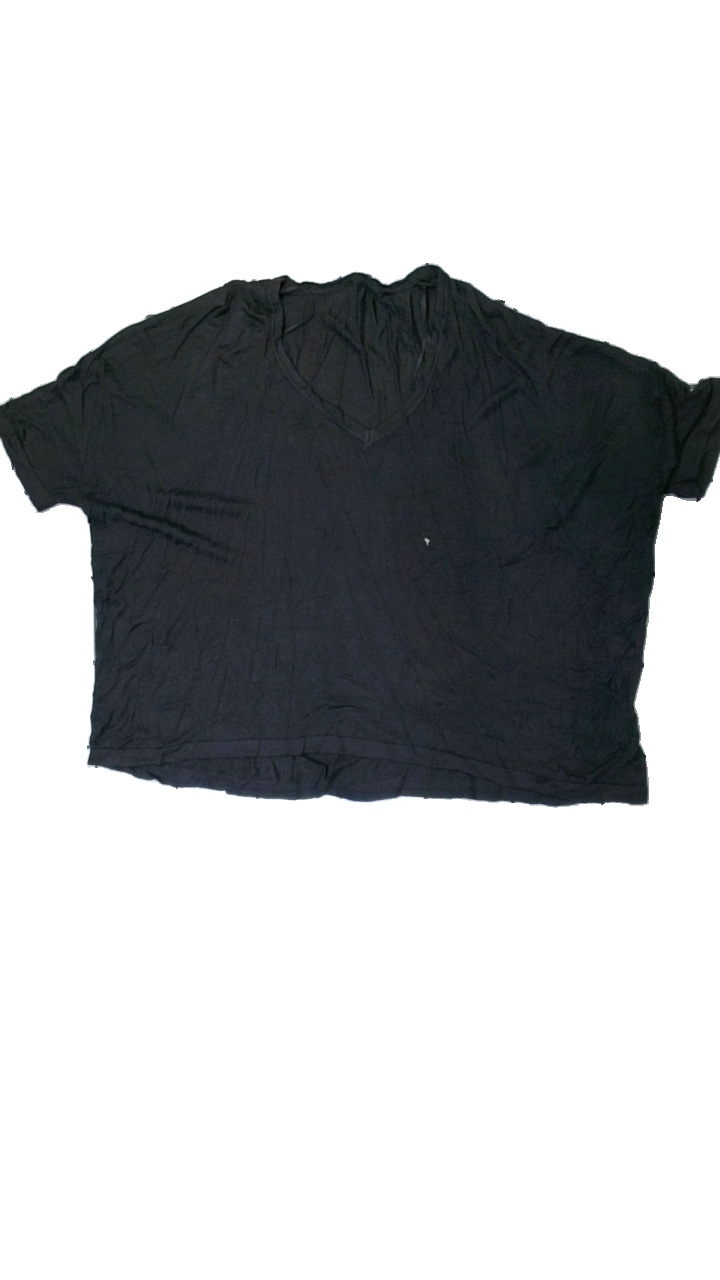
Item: T-shirt (Ladies)
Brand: Lindex
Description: grå t-shirt, nopprig
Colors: Grey
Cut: Regular
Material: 100% viscose
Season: All
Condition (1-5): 3
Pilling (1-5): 3
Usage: Export
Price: <50